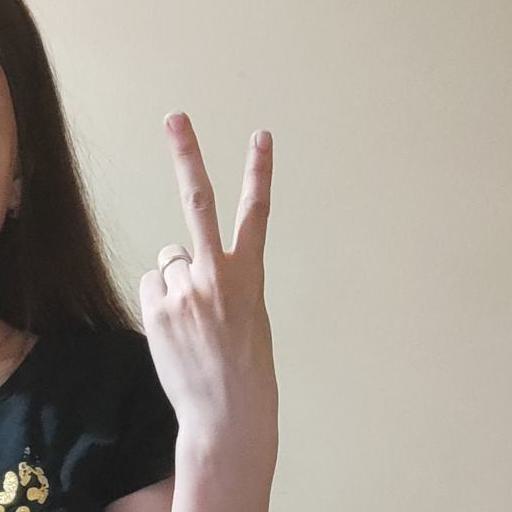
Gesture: peace_inverted